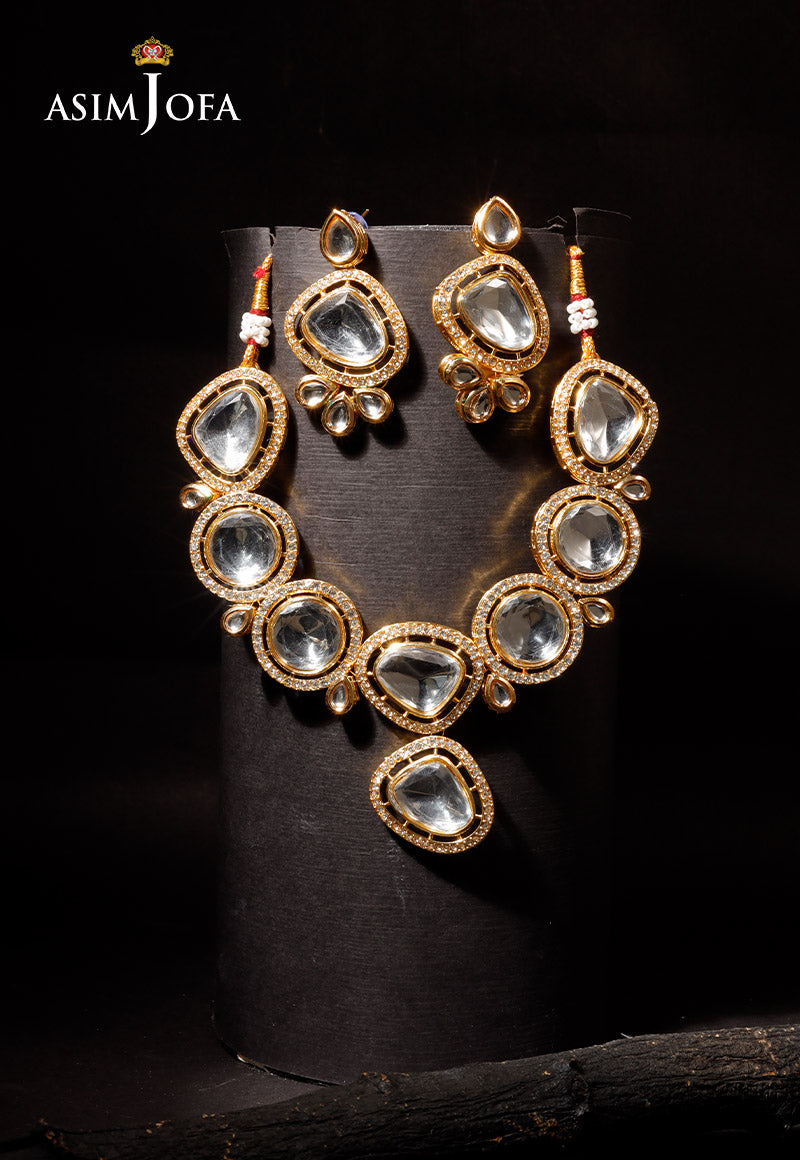
gold crystal necklace